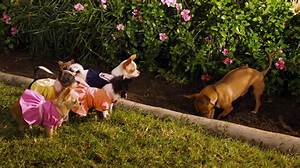
Label: cane